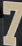
Number: 7